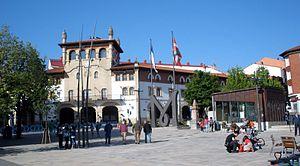
Mungia en basque ou Munguía en espagnol est une commune de Biscaye dans la communauté autonome du Pays basque en Espagne.